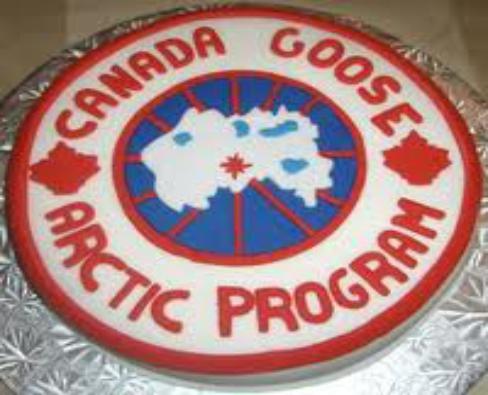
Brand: Canada Goose
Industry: Clothes